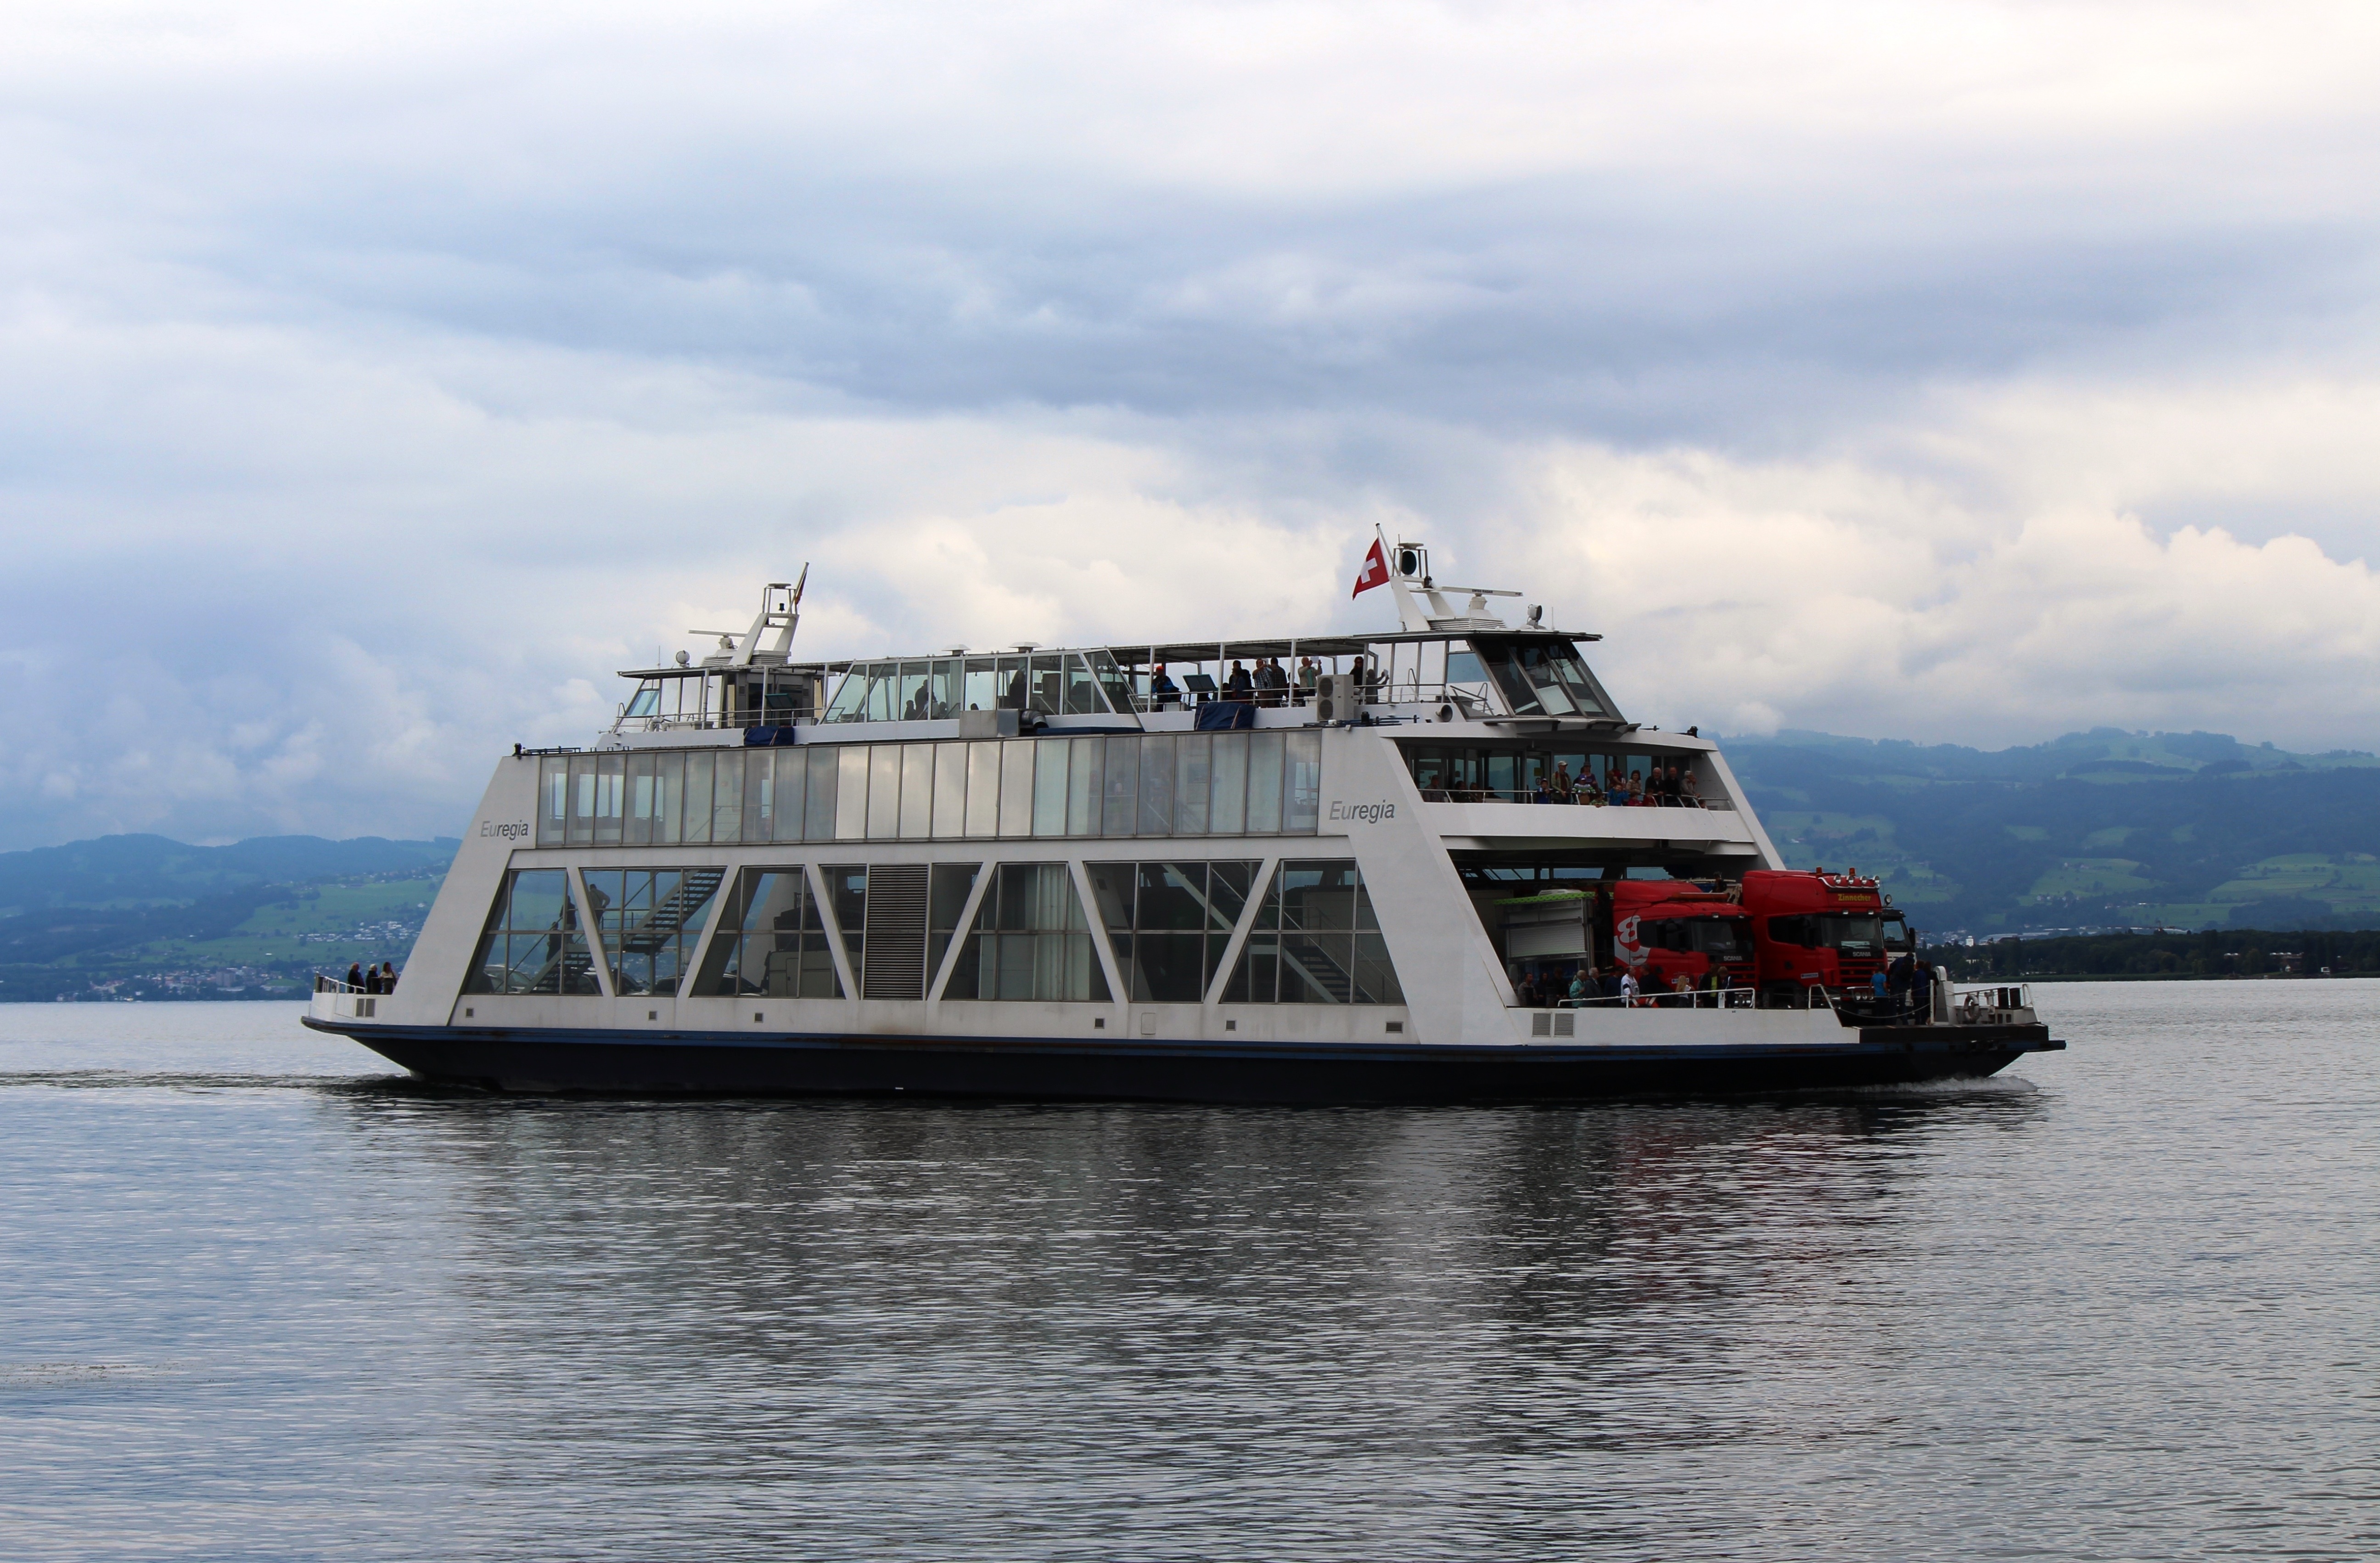
sea, boat, ship, vehicle, cargo ship, ferry, channel, watercraft, lake constance, motor ship, passenger ship, car ferry, freight transport, euregia, romanshorn